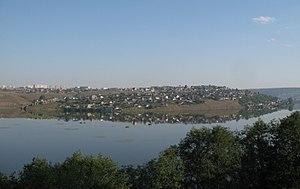
Le Katav est une rivière de l'Oural méridional, qui se jette dans l'Iouriouzan par la rive gauche à Oust-Katav, et fait donc partie du système hydrologique de la Volga, par l'Oufa, la Belaïa, et la Kama.